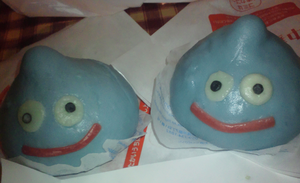
Le slime est une créature imaginaire, mascotte de la série de jeux vidéo Dragon Quest. Il a été dessiné par Akira Toriyama, character designer de la série et a l'apparence d'une larme.